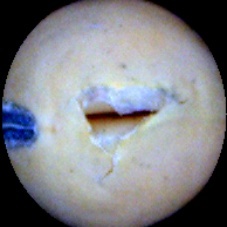
Label: Broken